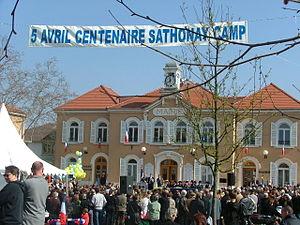
Sathonay-Camp est une commune française située dans la métropole de Lyon, en région Auvergne-Rhône-Alpes.